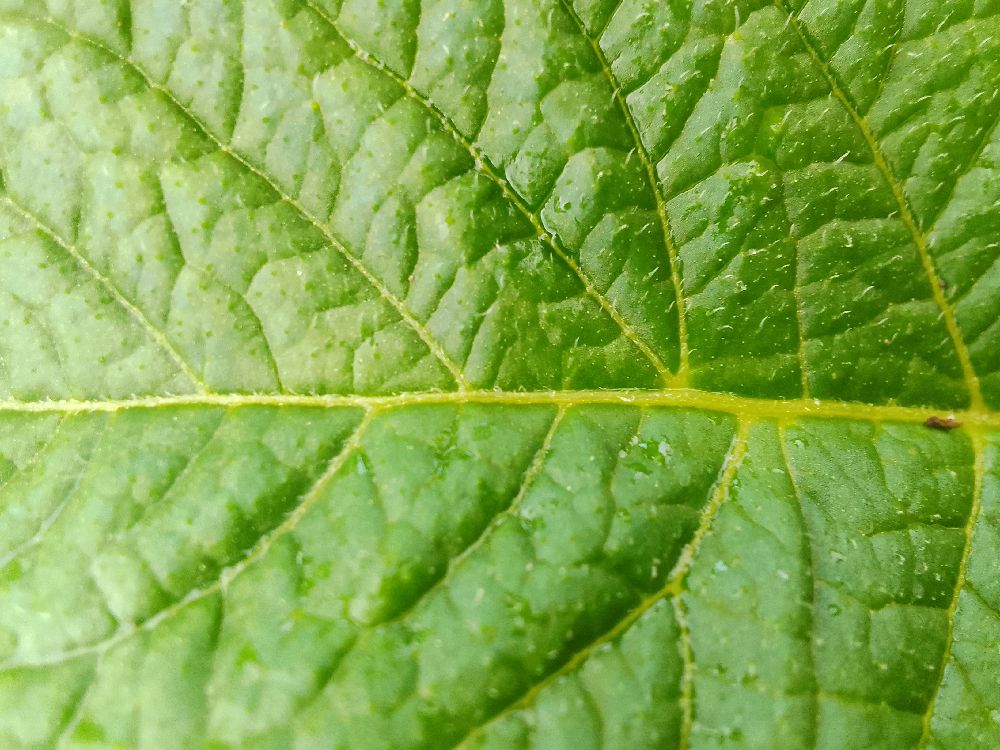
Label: Healthy